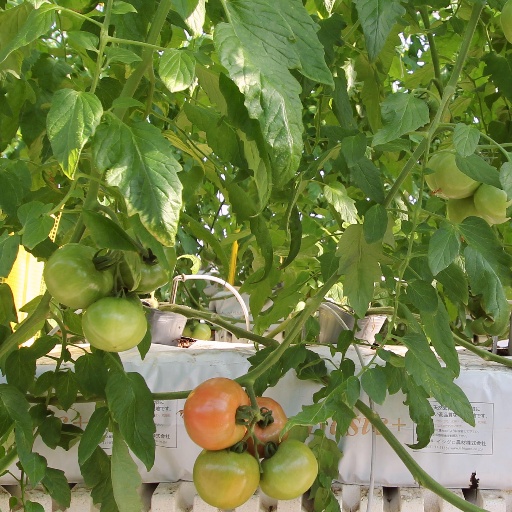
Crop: tomato